Vera Menchik

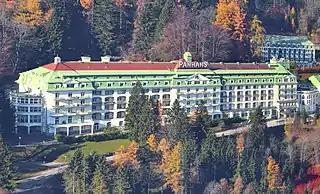
Grand Hotel Panhans, the site of the World Championship match between Menchik and Graf in 1937

The year after Menchik defended the Women's World Championship title a third time in 1933 in Folkestone, England, she was challenged to an informal four-game match by Sonja Graf, a German player she had never played against who also regularly competed in open tournaments. The match was hosted by Max Euwe in his home. Graf won the first game with the black pieces before Menchik recovered to win the last three games and the match. Graf's performance was good enough for the two to discuss the possibility of a match for the Women's World Championship in London. It never materialised, however, in part because Graf hurt her reputation by losing a match 0–6 to Paul Heuäcker, who was better regarded as a chess composer than a competitive chess player. After Menchik's fourth Women's World Championship title defence in 1935 in Warsaw, Menchik and Graf finally did play a second match a month before the next Women's World Championship tournament in 1937. Like the previous match, it was privately organized, this time with the help of William Zimdin, an Estonian luxury hotel owner who sponsored the match to be held at his Panhans Hotel in Semmering, Austria. Unlike the previous match, it was recognized by FIDE at the time as for the world championship title, albeit not for the Women's World Championship trophy. Menchik won the match convincingly by a score of 11½–4½ (+9–2=5). While Graf had an even 4/8 score with the white pieces, she lost her first seven games with the black pieces. Graf did not come close to challenging Menchik at the 1937 World Championship either, finishing in joint third place with 9/14 in her tournament debut, five points behind Menchik.